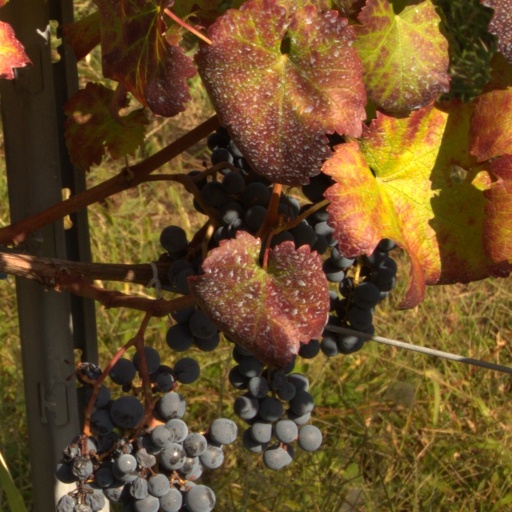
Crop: grape